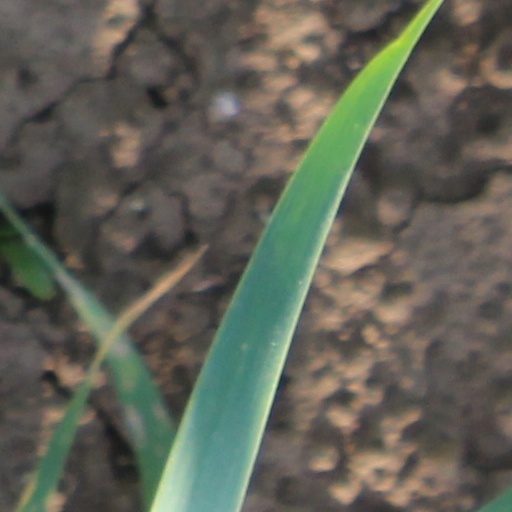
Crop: wheat